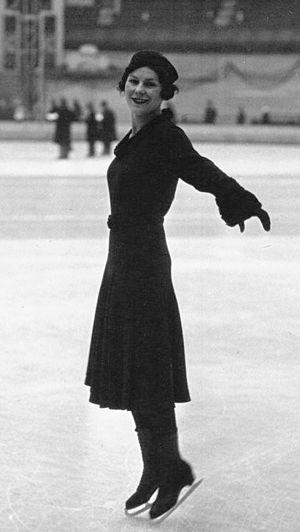
Gaby Barbey est une patineuse artistique française qui fut six fois championne de France dans les années 1930.